Hut Point Peninsula

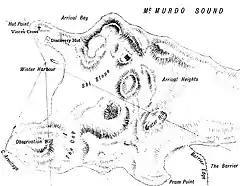
Edward Wilson's map of Hut Point Peninsula, circa 1910

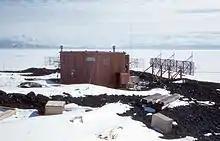
Auroral radar installed at Arrival Heights, circa 1959

Several features on Hut Point, including the cross memorial for George Vince and the store hut for the Scott expeditions, are protected under the Antarctic Treaty.